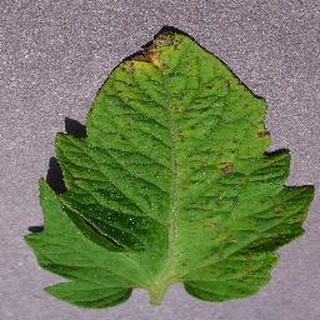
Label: tomato_septoria_leaf_spot